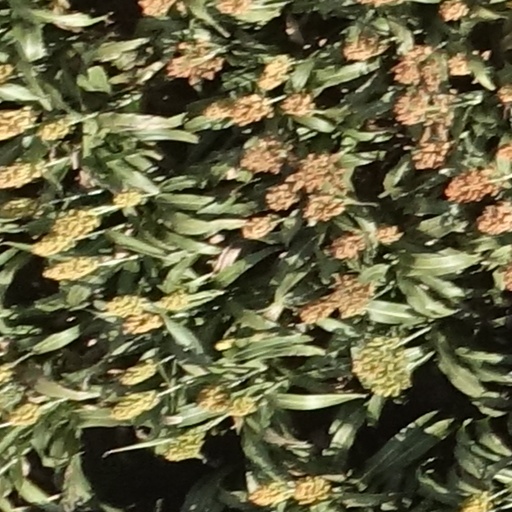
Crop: sorghum